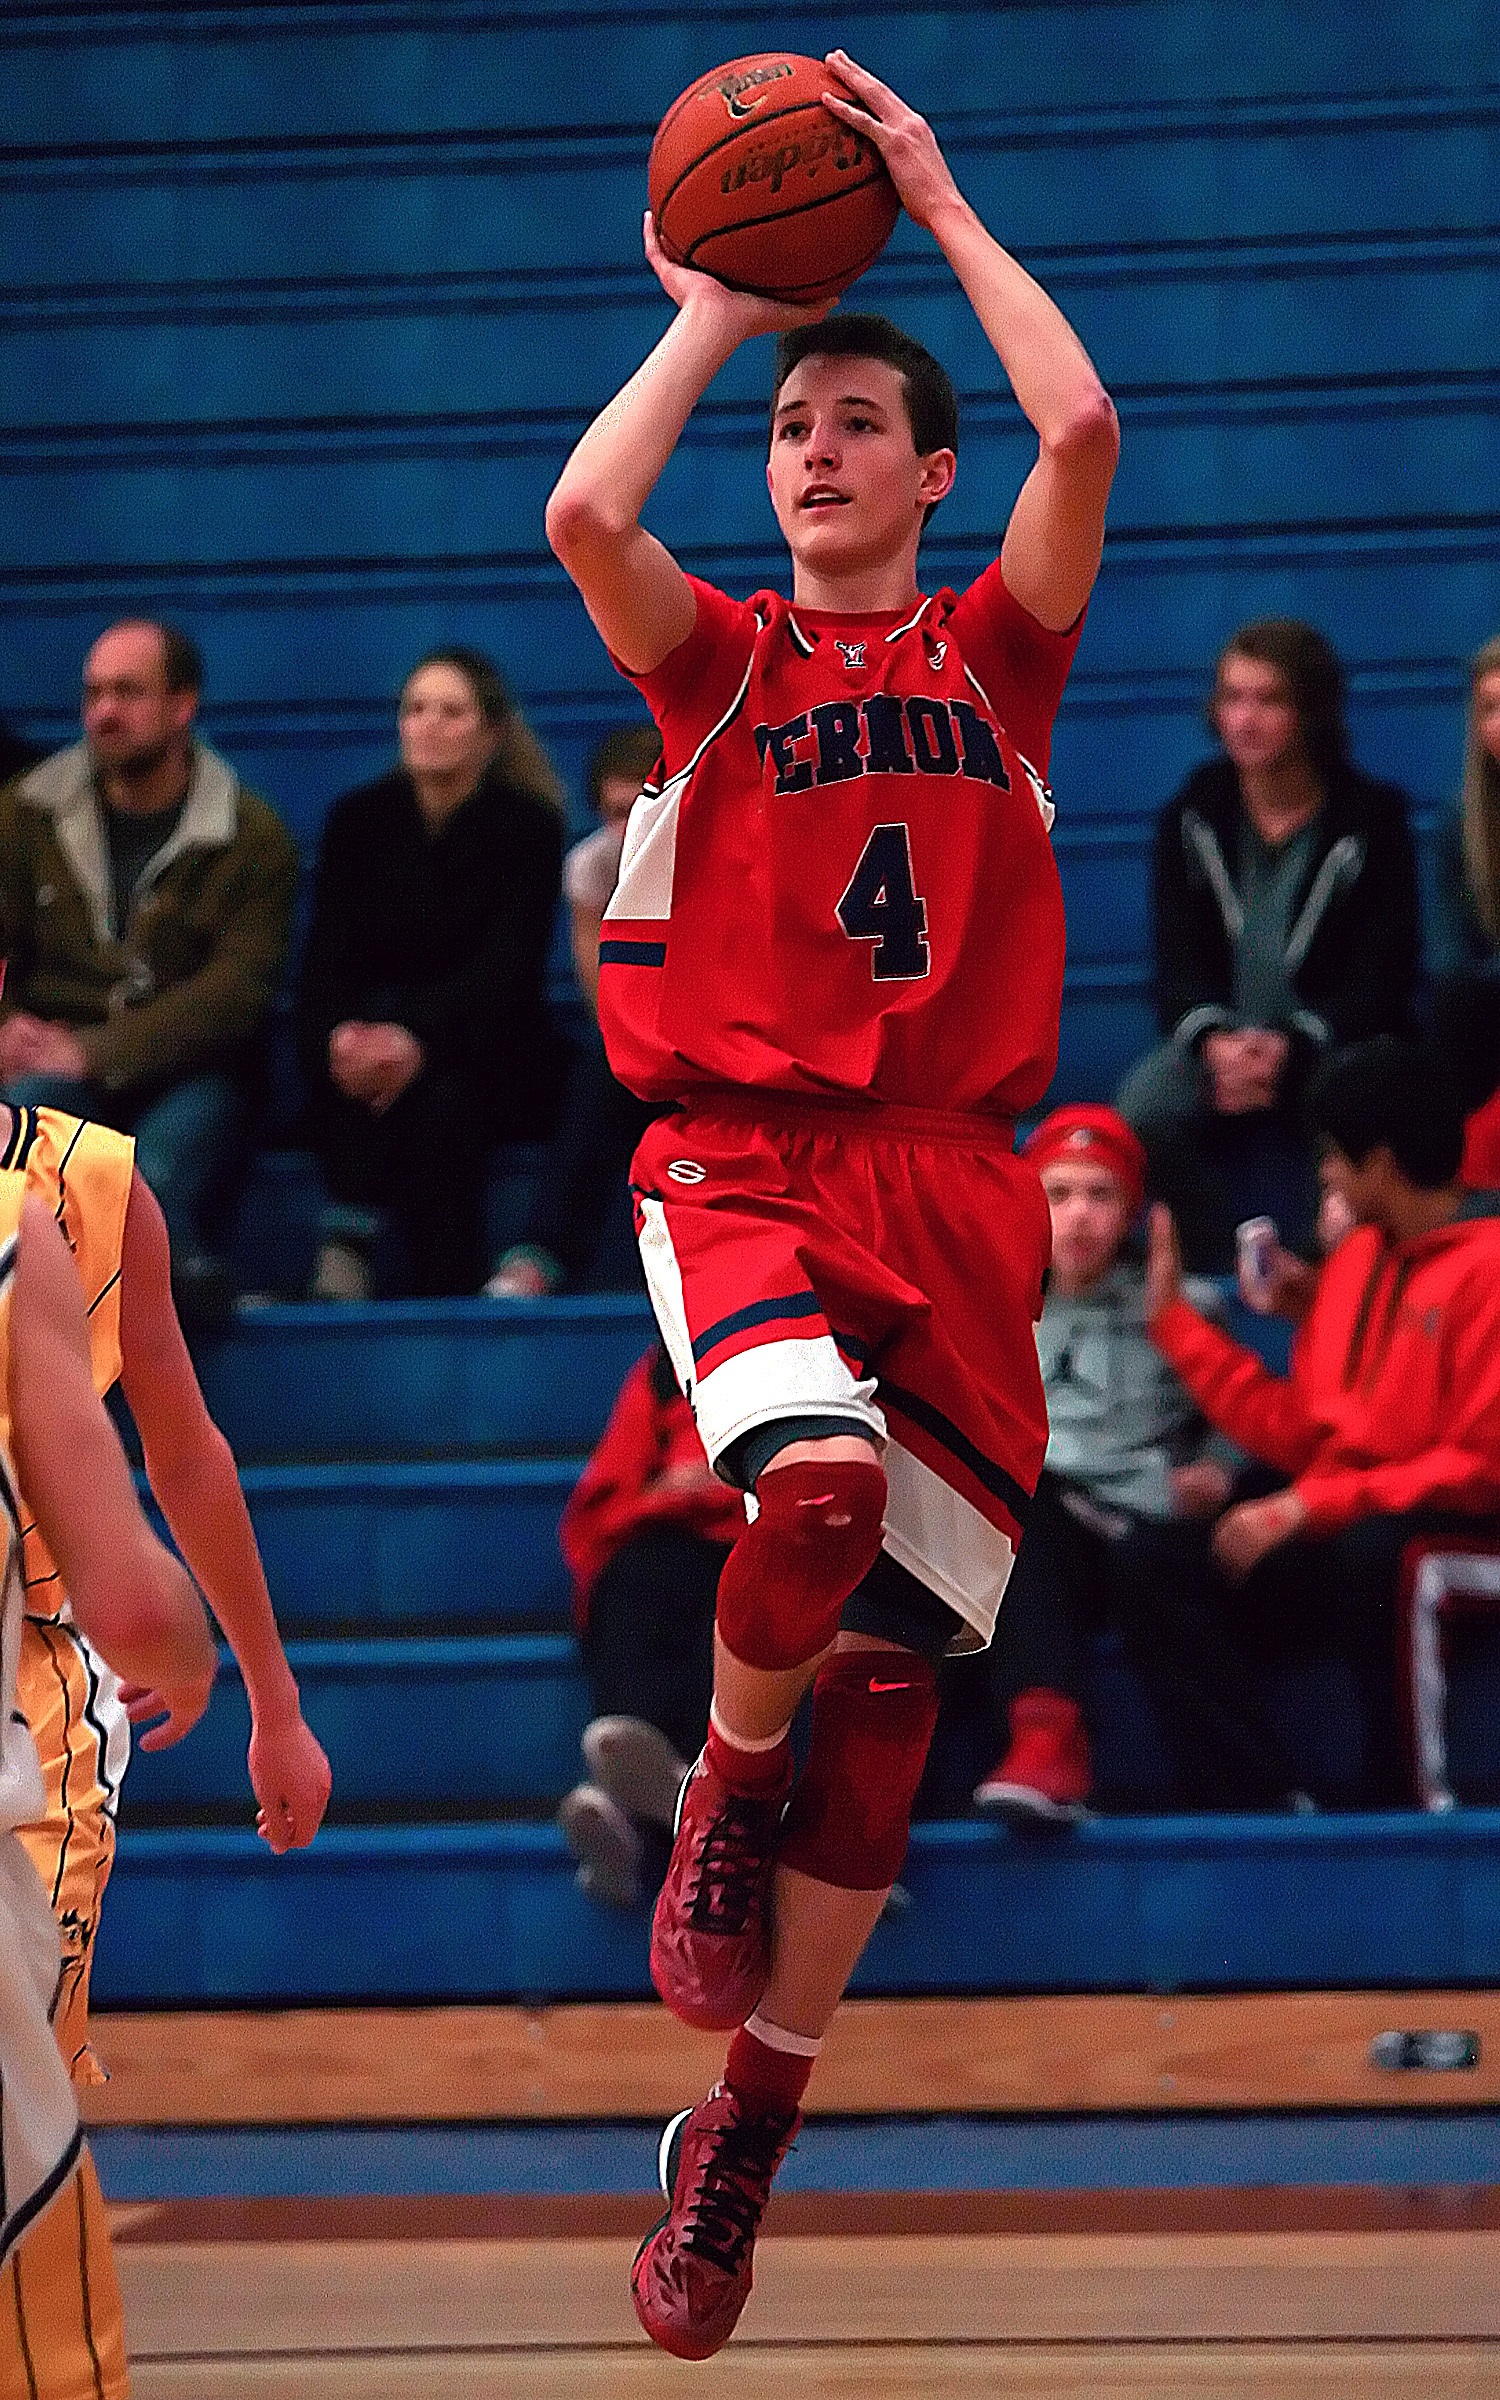
sport, game, male, jumping, basketball, action, captain, gym, competition, sports, canadian, shot, athlete, winning, high school, basketball player, jump shot, team leader, basketball moves